Beechworth

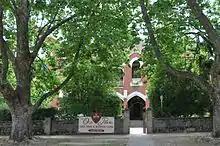
Beechworth Old Priory

Considering the present nature of the town, a surprising range and variety of books exist on Beechworth town, its adjoining goldfield camps, its surrounds and its heady goldfield days. These include numerous histories, a treasure of local histories, theses, material on bushrangers, police, Chinese, riots, the coming and going of the railway and novels set in the district.